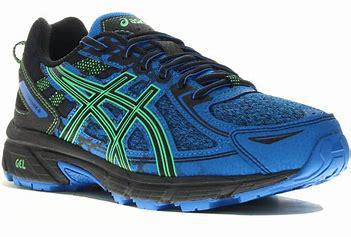
Brand: Asics
Model: Gel Venture 6